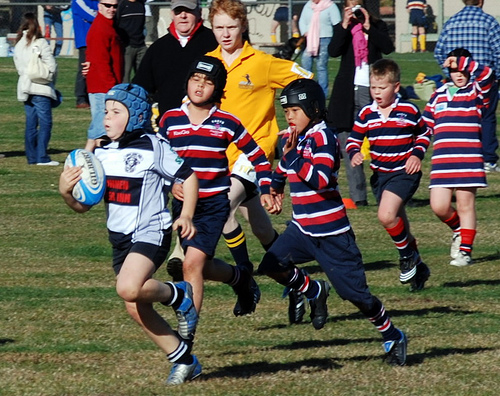
user: Given an image and a question. Answer the question in a short answer. Question: Why would they all be wearing the same outfit? Short Answer:
assistant: team